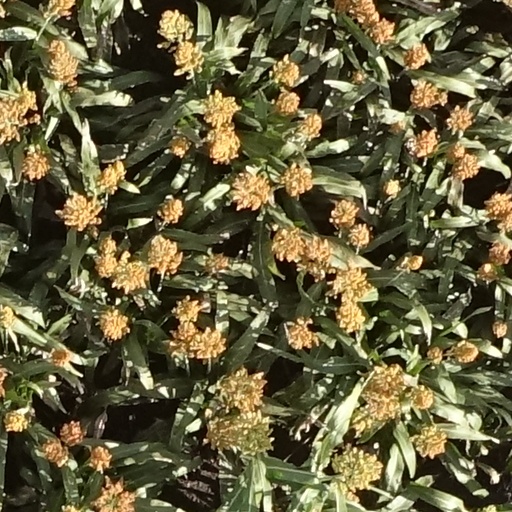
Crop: sorghum